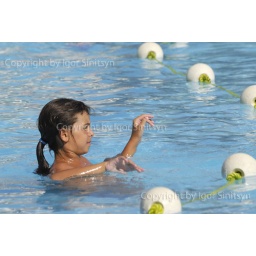
Little girl in swimming pool